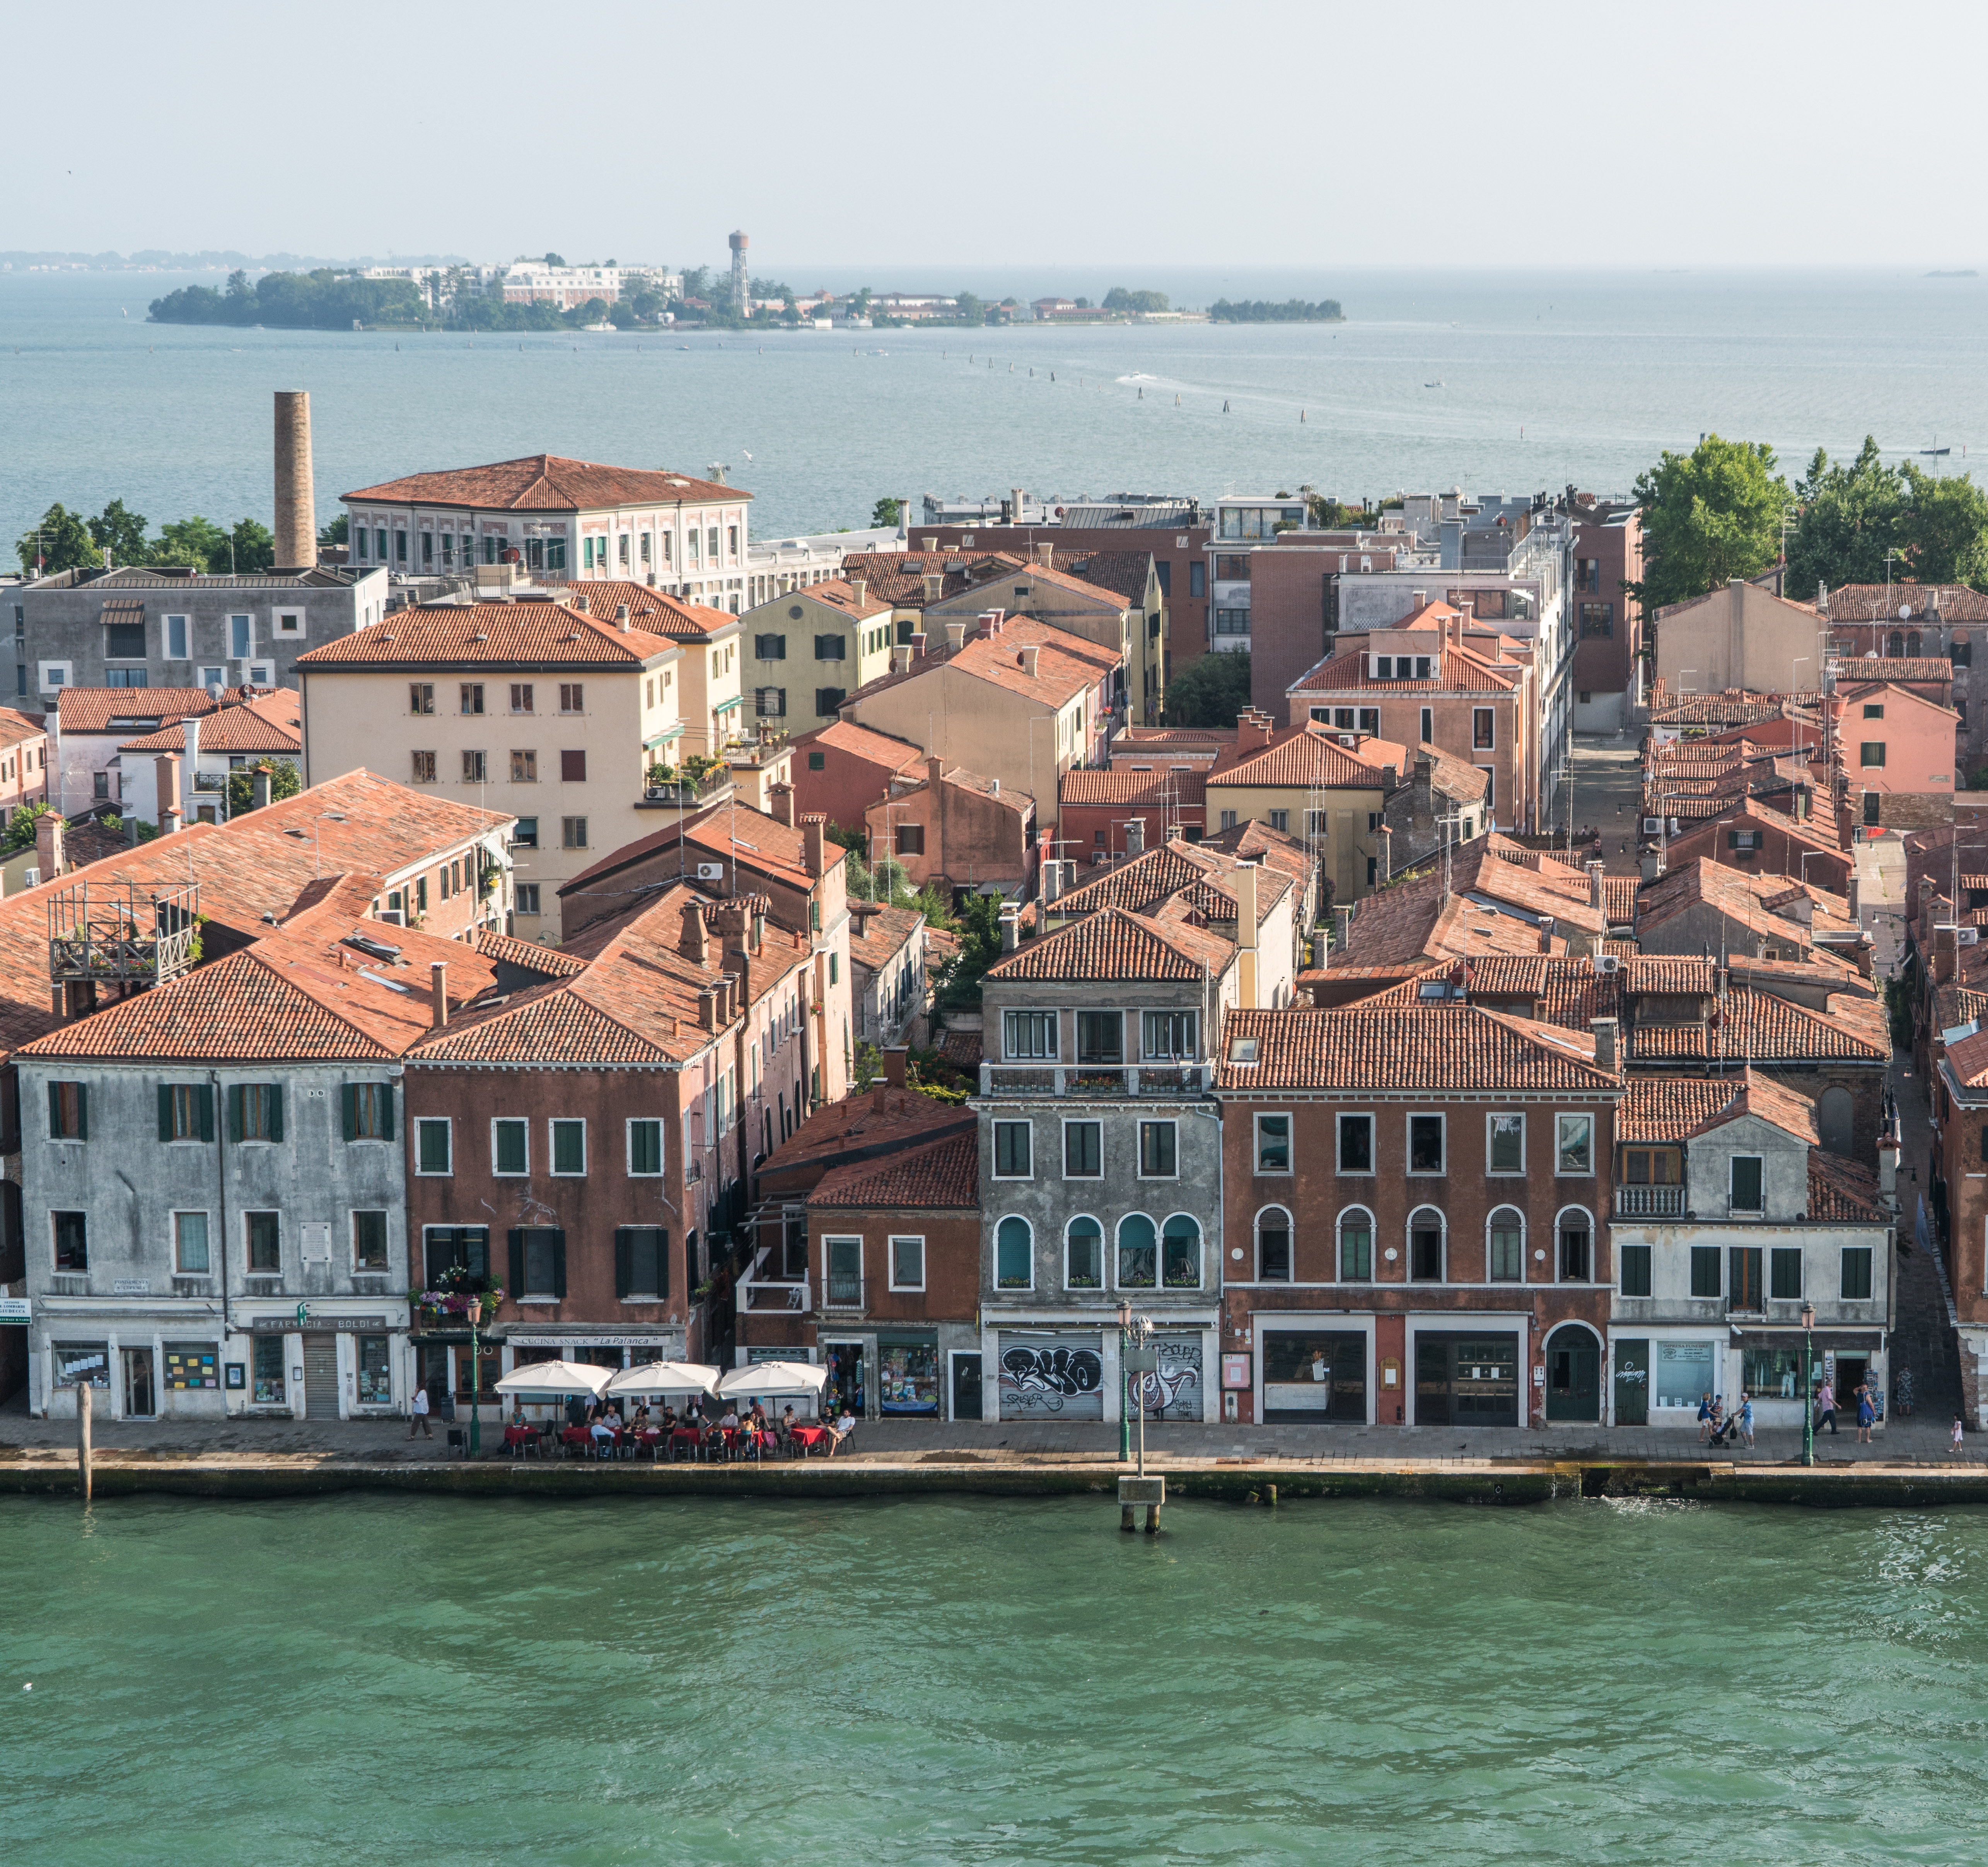
sea, coast, water, architecture, sky, town, building, palace, old, city, river, canal, cityscape, vacation, travel, europe, vehicle, bay, romantic, italy, harbor, venice, attraction, tourism, waterway, body of water, venezia, history, european, famous, touristic, landform, venetian, venice italy, geographical feature